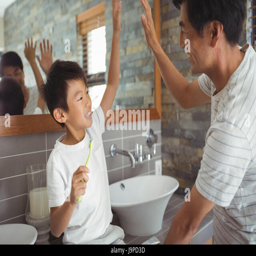
father and son giving high five to each other in bathroom at home